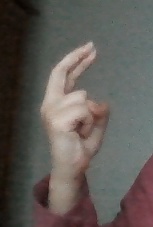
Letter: zay